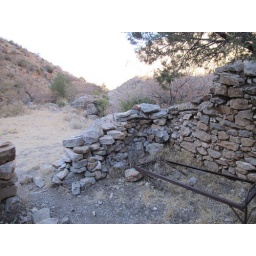
Saguaro cactii, canyon hiking, White Sands dunes, jerry-rigged Christmas lights, and creepy beds in the middle of nowhere.